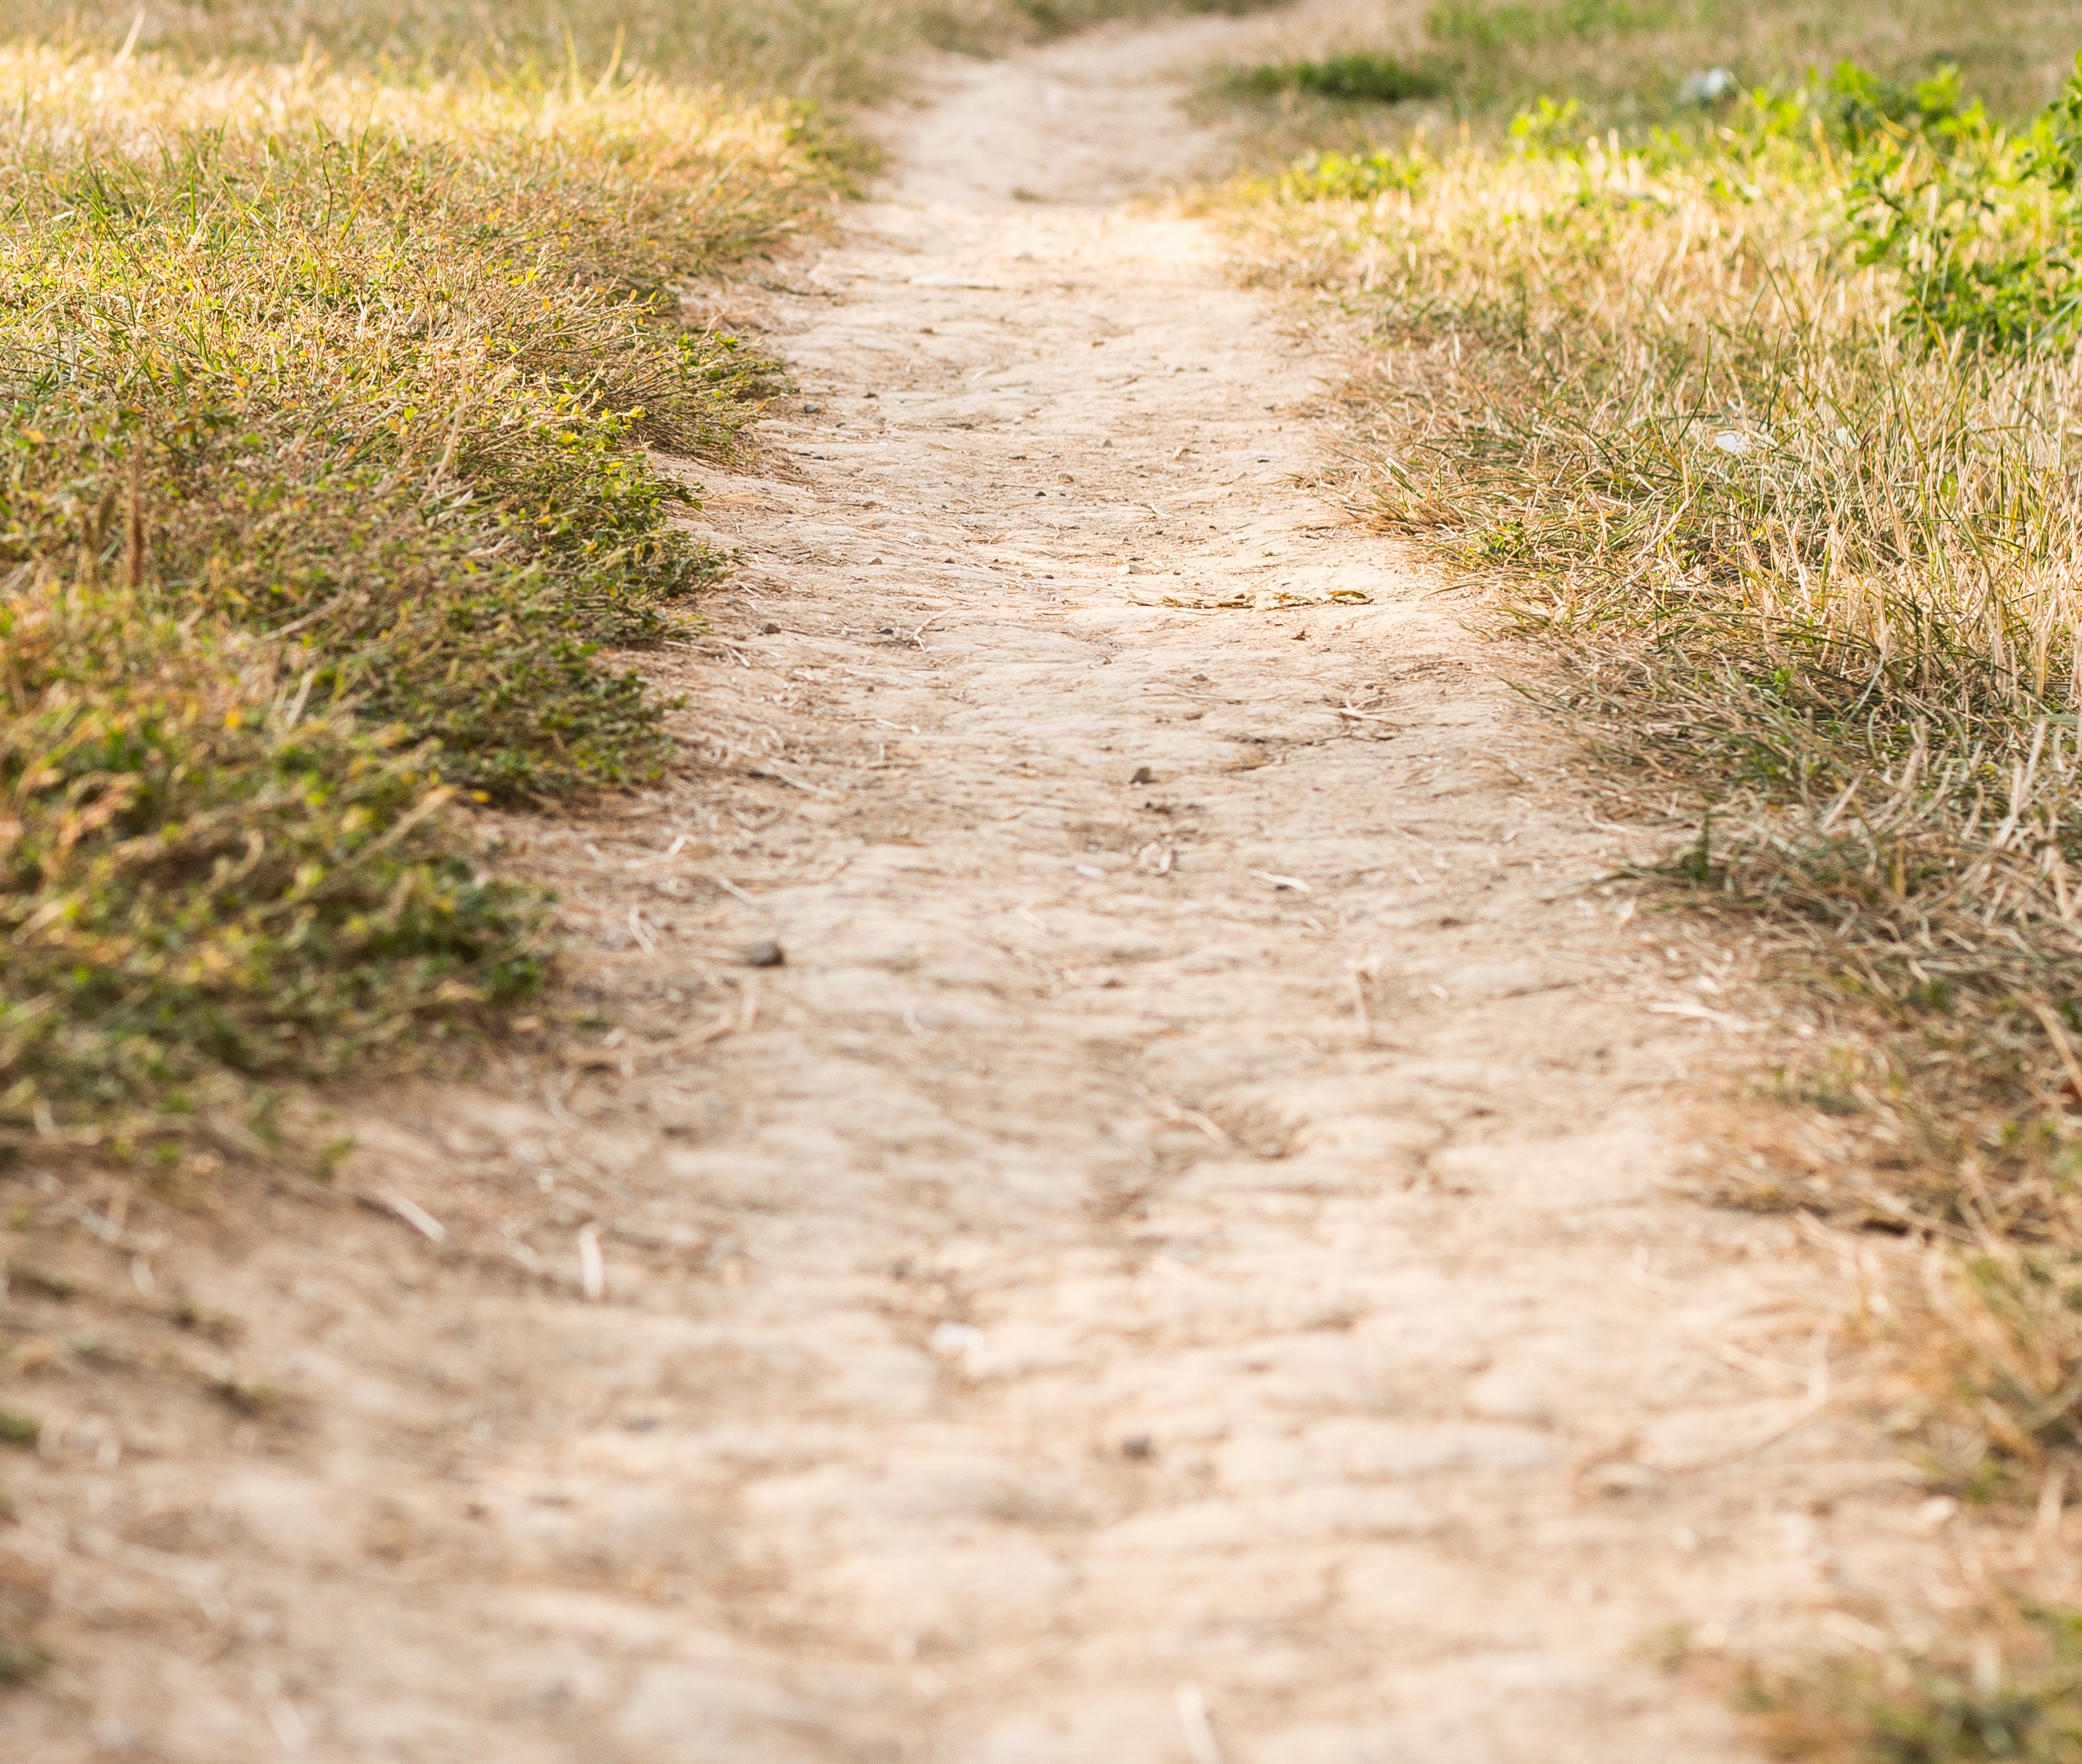
tree, path, grass, walking, road, trail, street, lawn, run, city, walkway, travel, walk, distance, macro, action, soil, dust, close, waterway, close up, detail, habitat, hobby, relocation, long way, flooring, dusty road, road surface, natural environment, grass family